Varvara Baruzdina

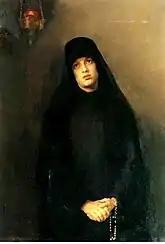
The Nun

Her father was a village craftsman. In 1875, she moved to Saint Petersburg to live with her uncle, the painter Pavel Chistyakov, who provided her first drawing lessons. Five years later, she entered the Imperial Academy of Arts where she became his formal student. While there, she was awarded a silver medal and graduated in 1885.